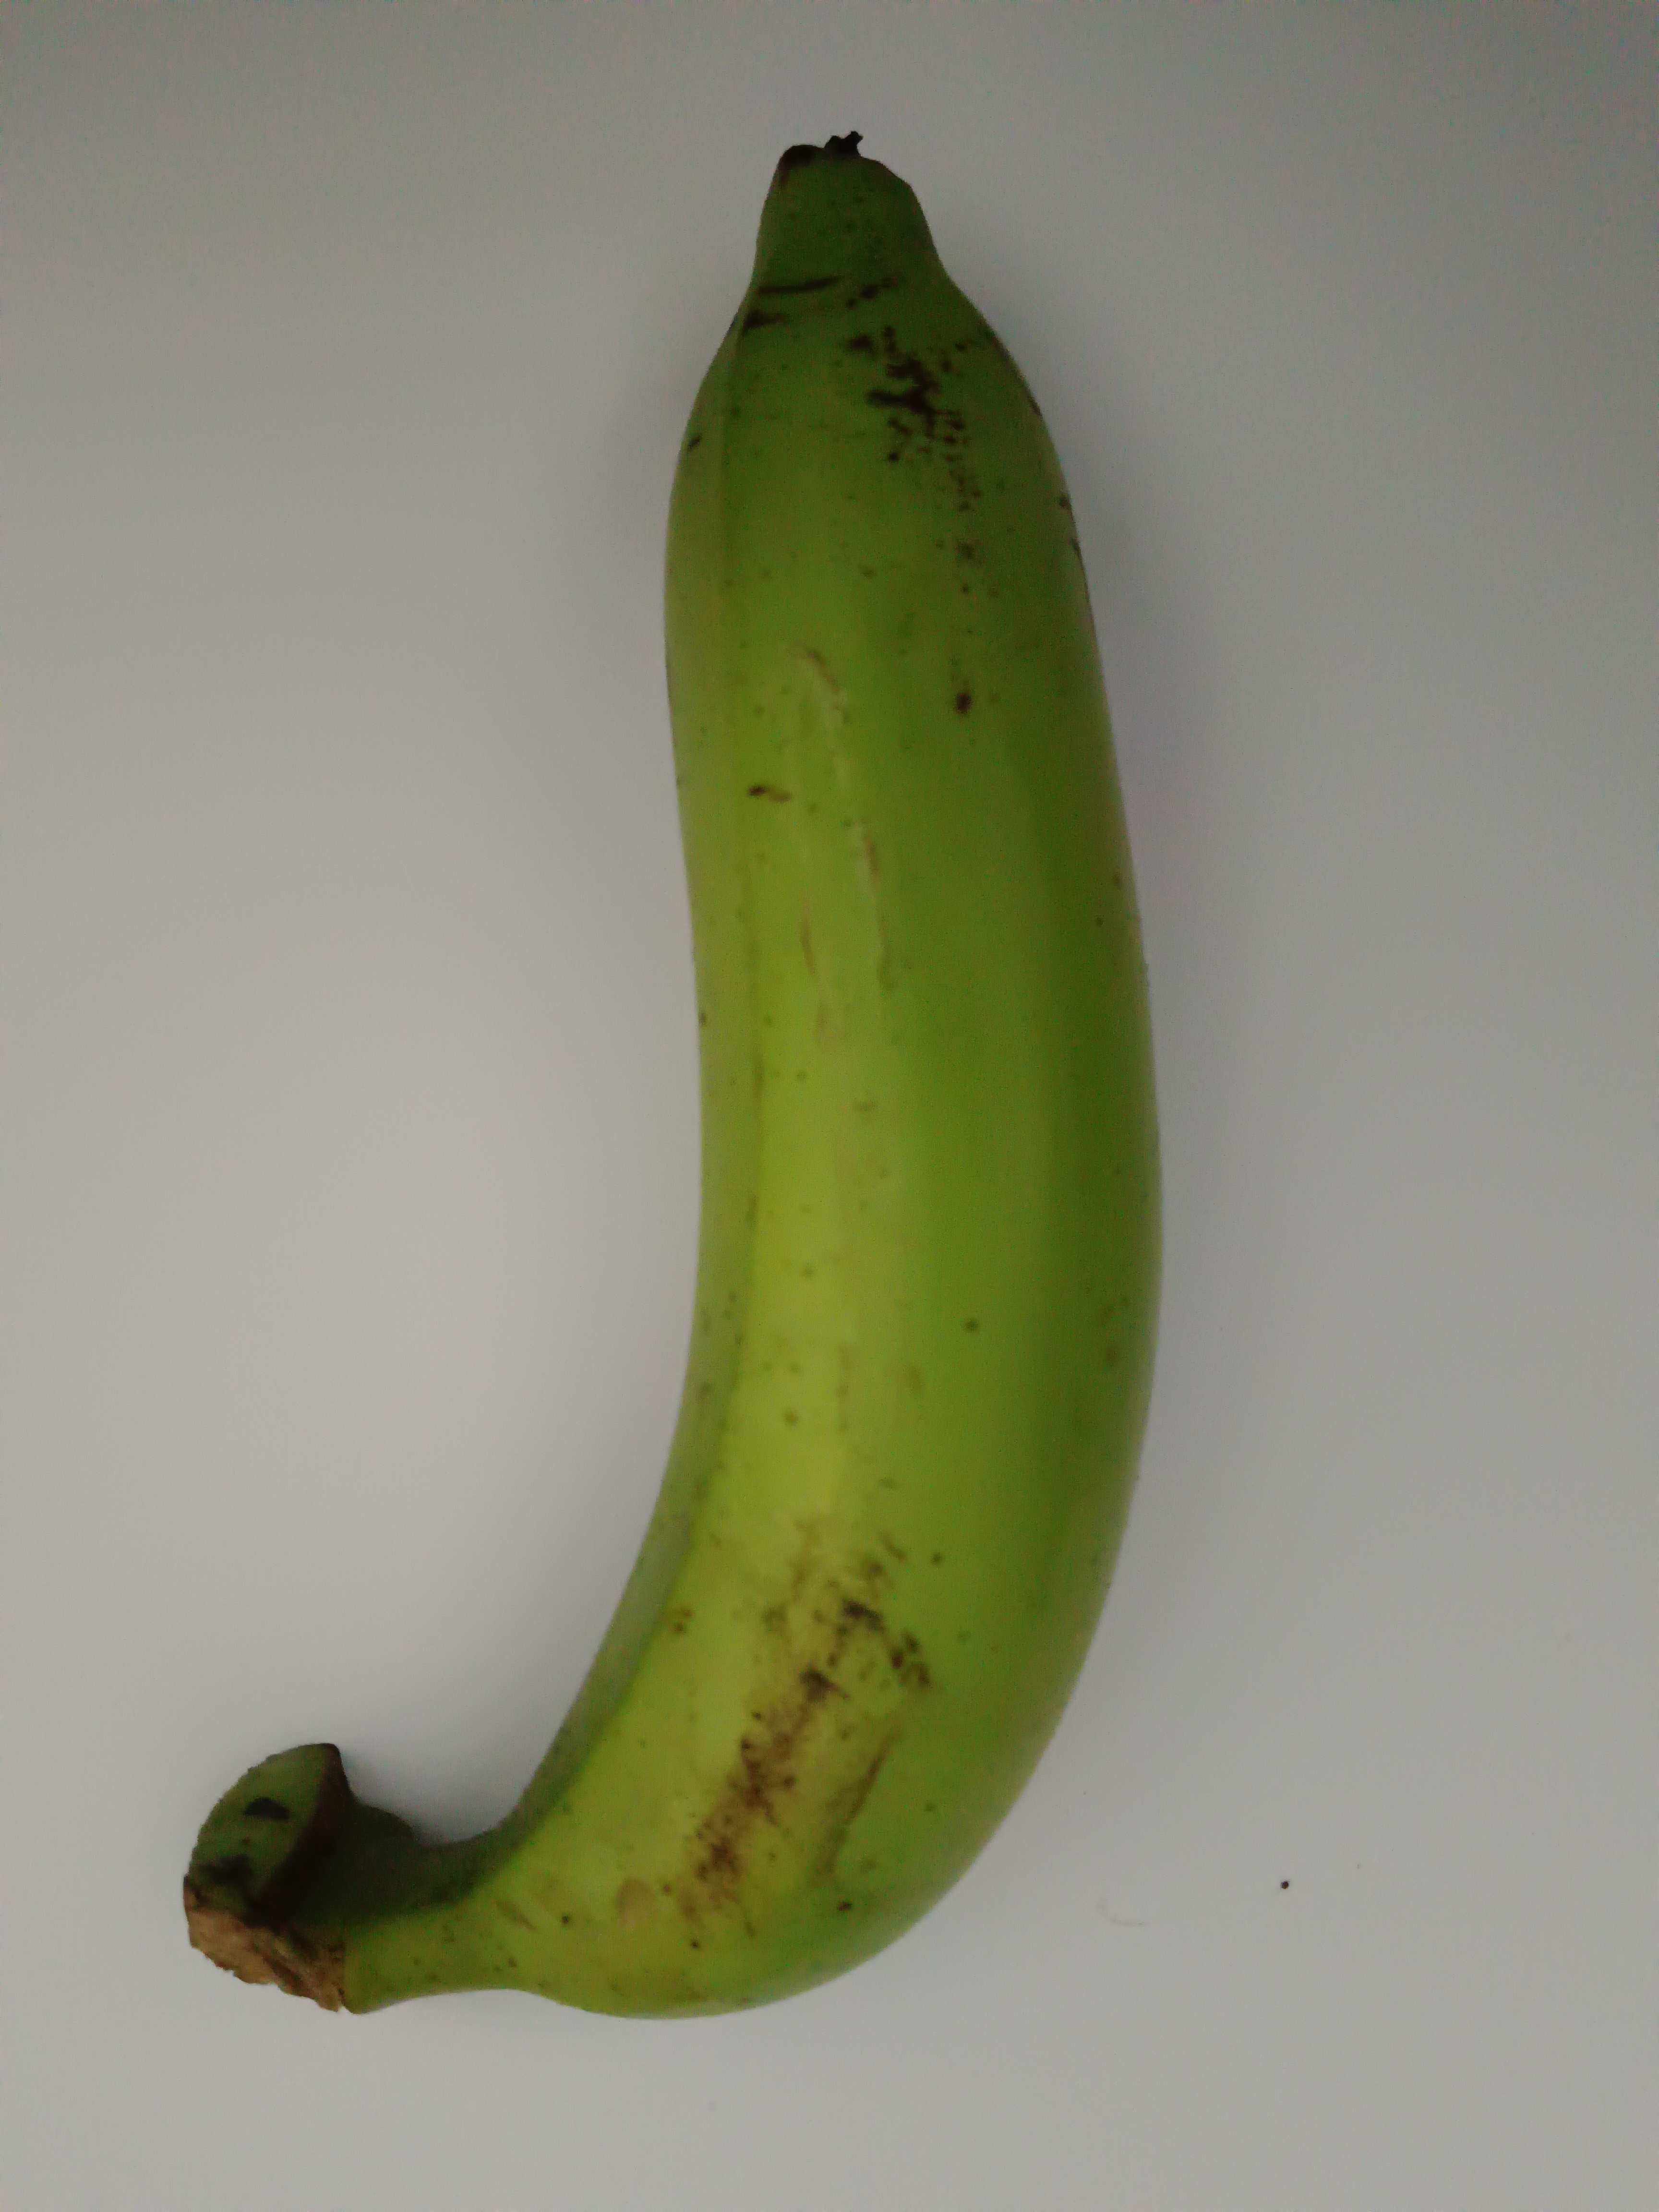
Banana variety: Shagor